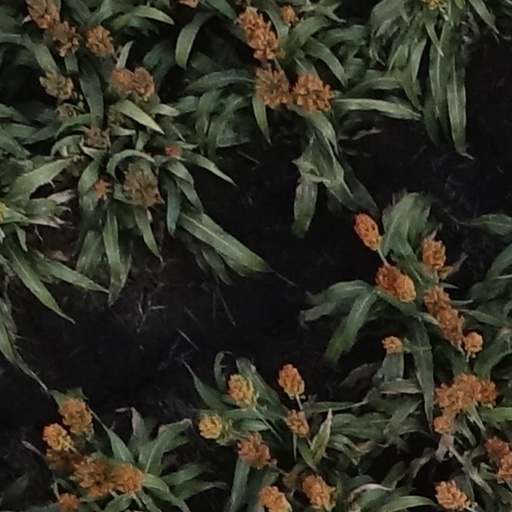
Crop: sorghum